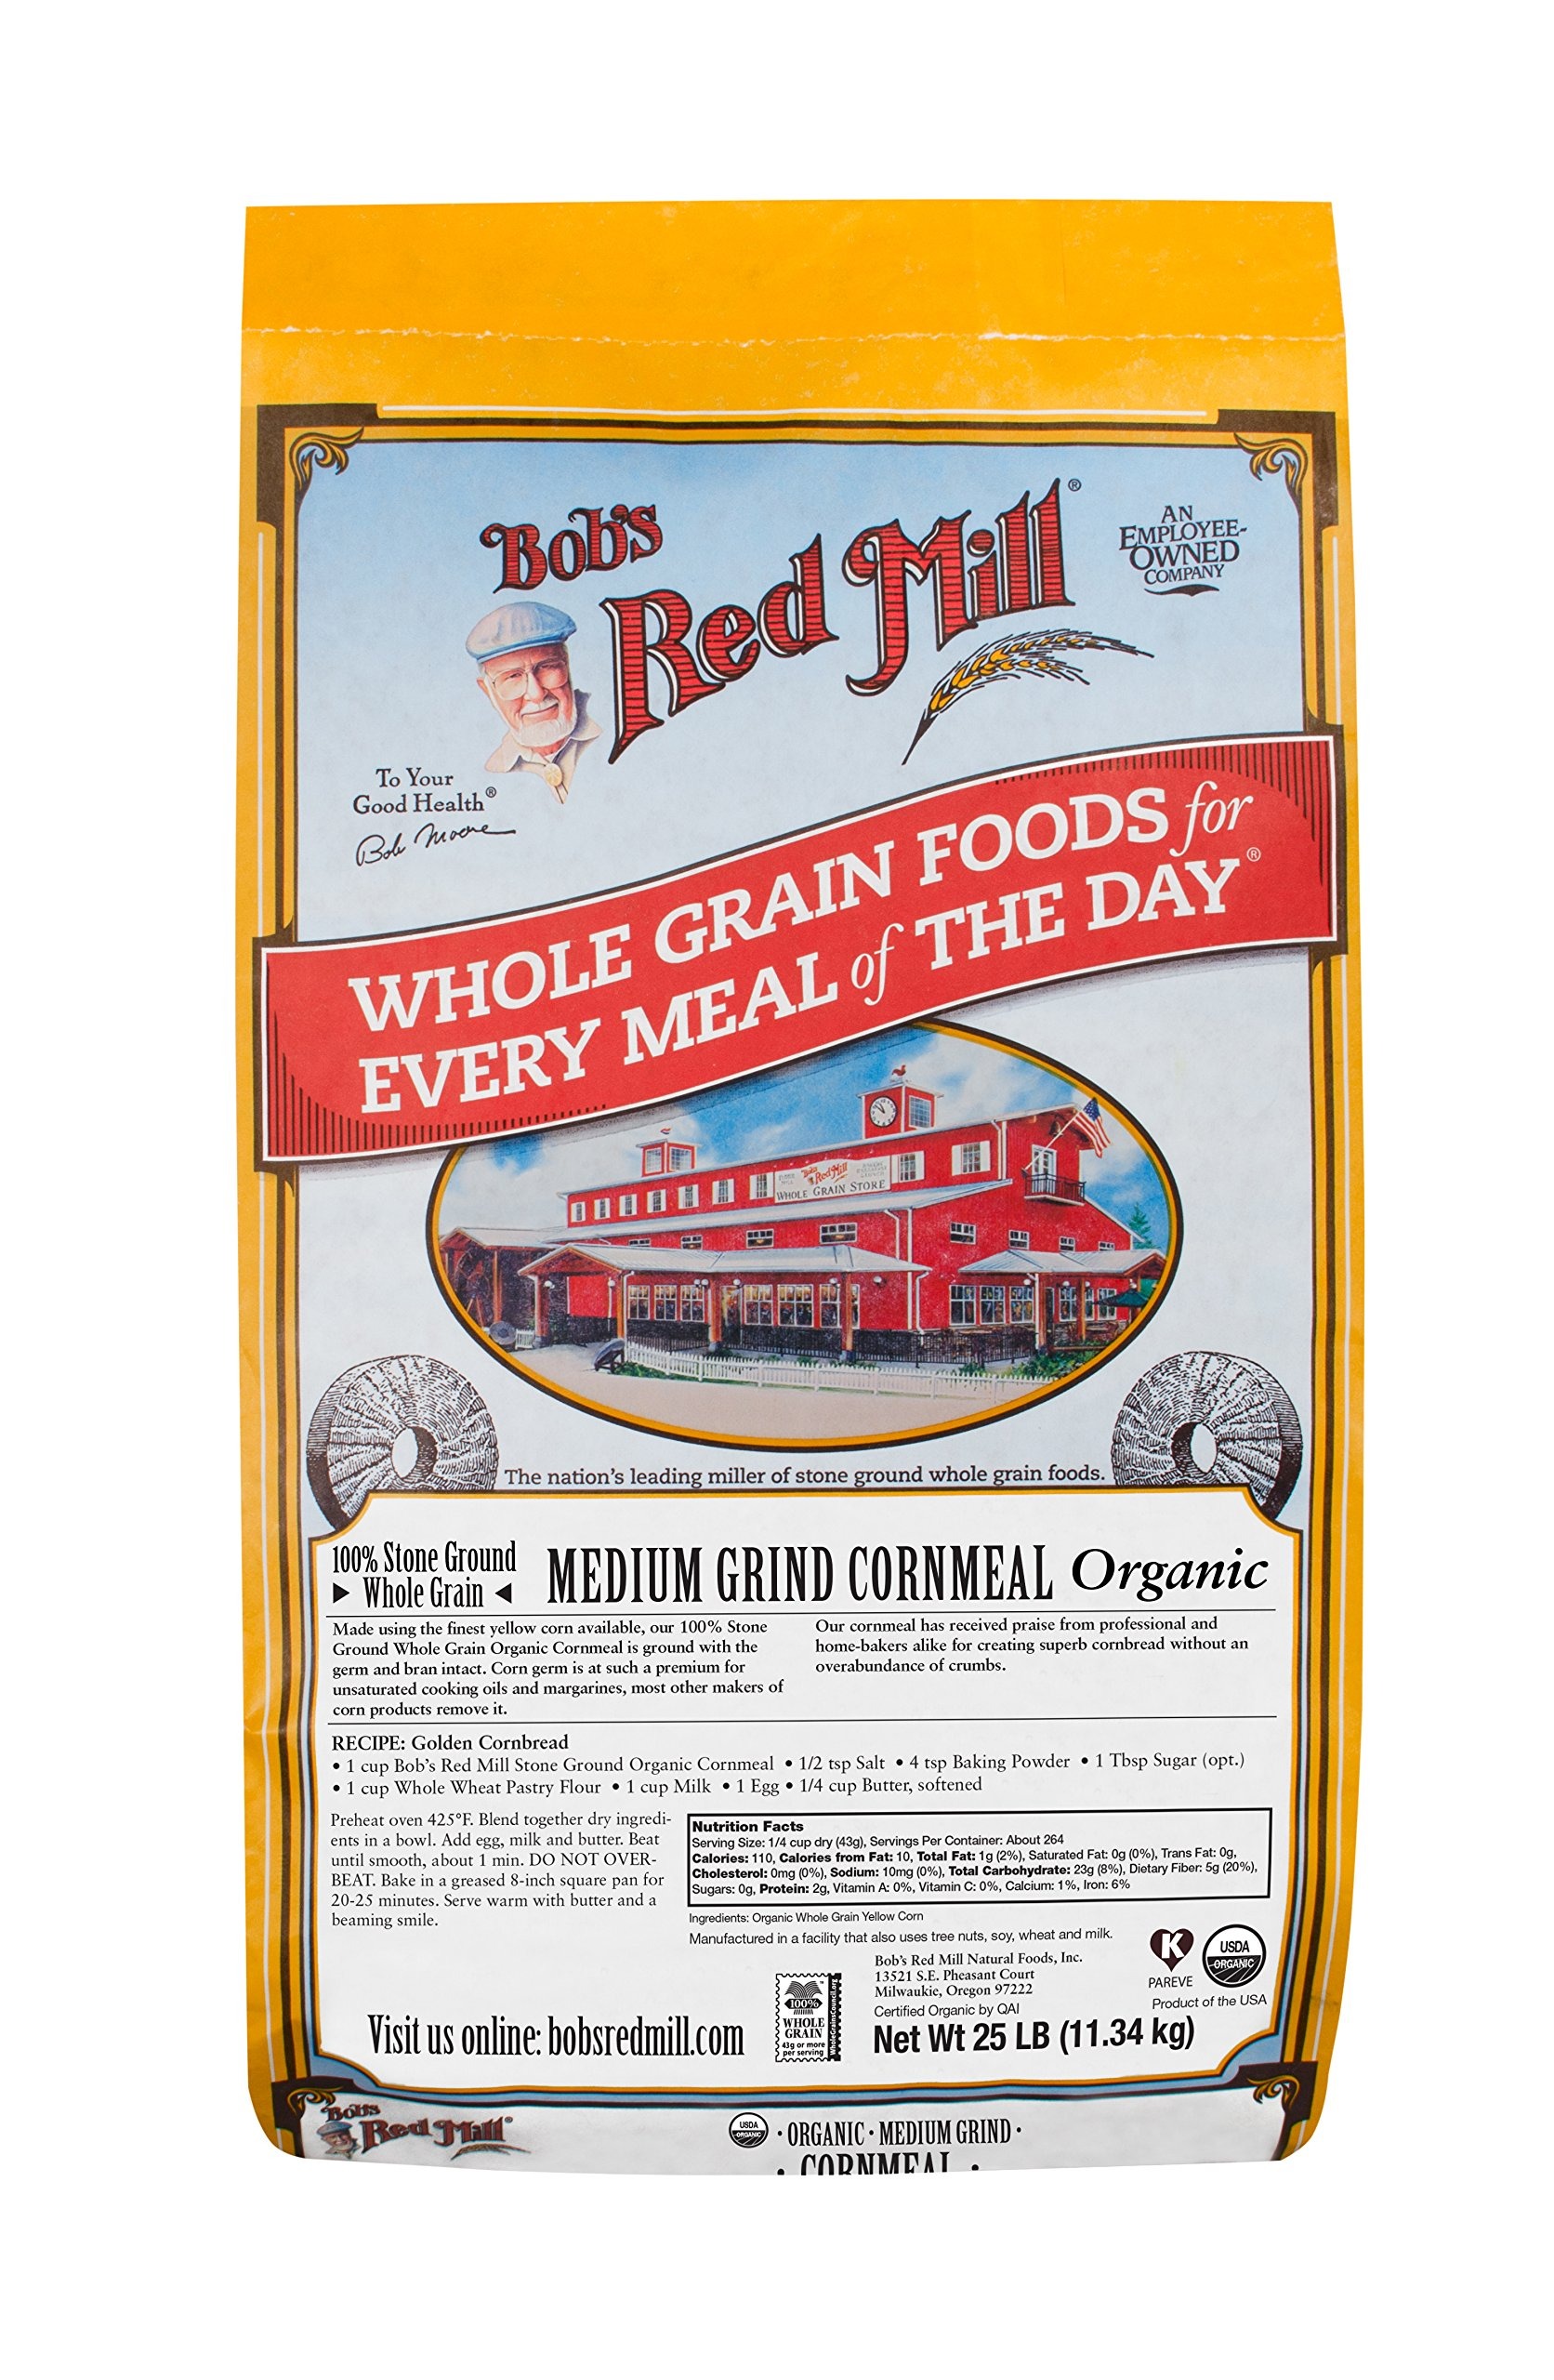
Item Name: Bob's Red Mill Organic Medium Grind Cornmeal, 25 Pound
Bullet Point 1: One, 25 pound bulk bag. Bob's Red Mill Organic Medium Grind Cornmeal is a stone ground classic made to deliver excellent flavor, texture and nutrition. It gives you nutrient-dense, safe.
Bullet Point 2: USDA Certified Organic; Vegan; Vegetarian; 100% Whole Grain; High in Fiber; Kosher Par eve. We give you the whole grain, including the germ and bran, to give your baked goods more nutrition.
Bullet Point 3: 100% whole grain. Making the best cornbread, muffins, pizza or pancakes means choosing the best ingredients; This is a great start. You will never read a disclaimer from us that our grains are supplemented from other sources.
Bullet Point 4: No preservatives or additives. Make folks a little happier; It's the idea that keeps our stone mills grinding to fill every bag with wholesome goodness. Our milled cornmeal has a fine consistency, making it a great.
Bullet Point 5: Great for cornbread and pancakes. One serving provides a fifth of the daily recommended fiber intake, helping you feel full faster. Bake it into sweets like cookies and cornbread.
Value: 25.0
Unit: pound

Price: 11.4